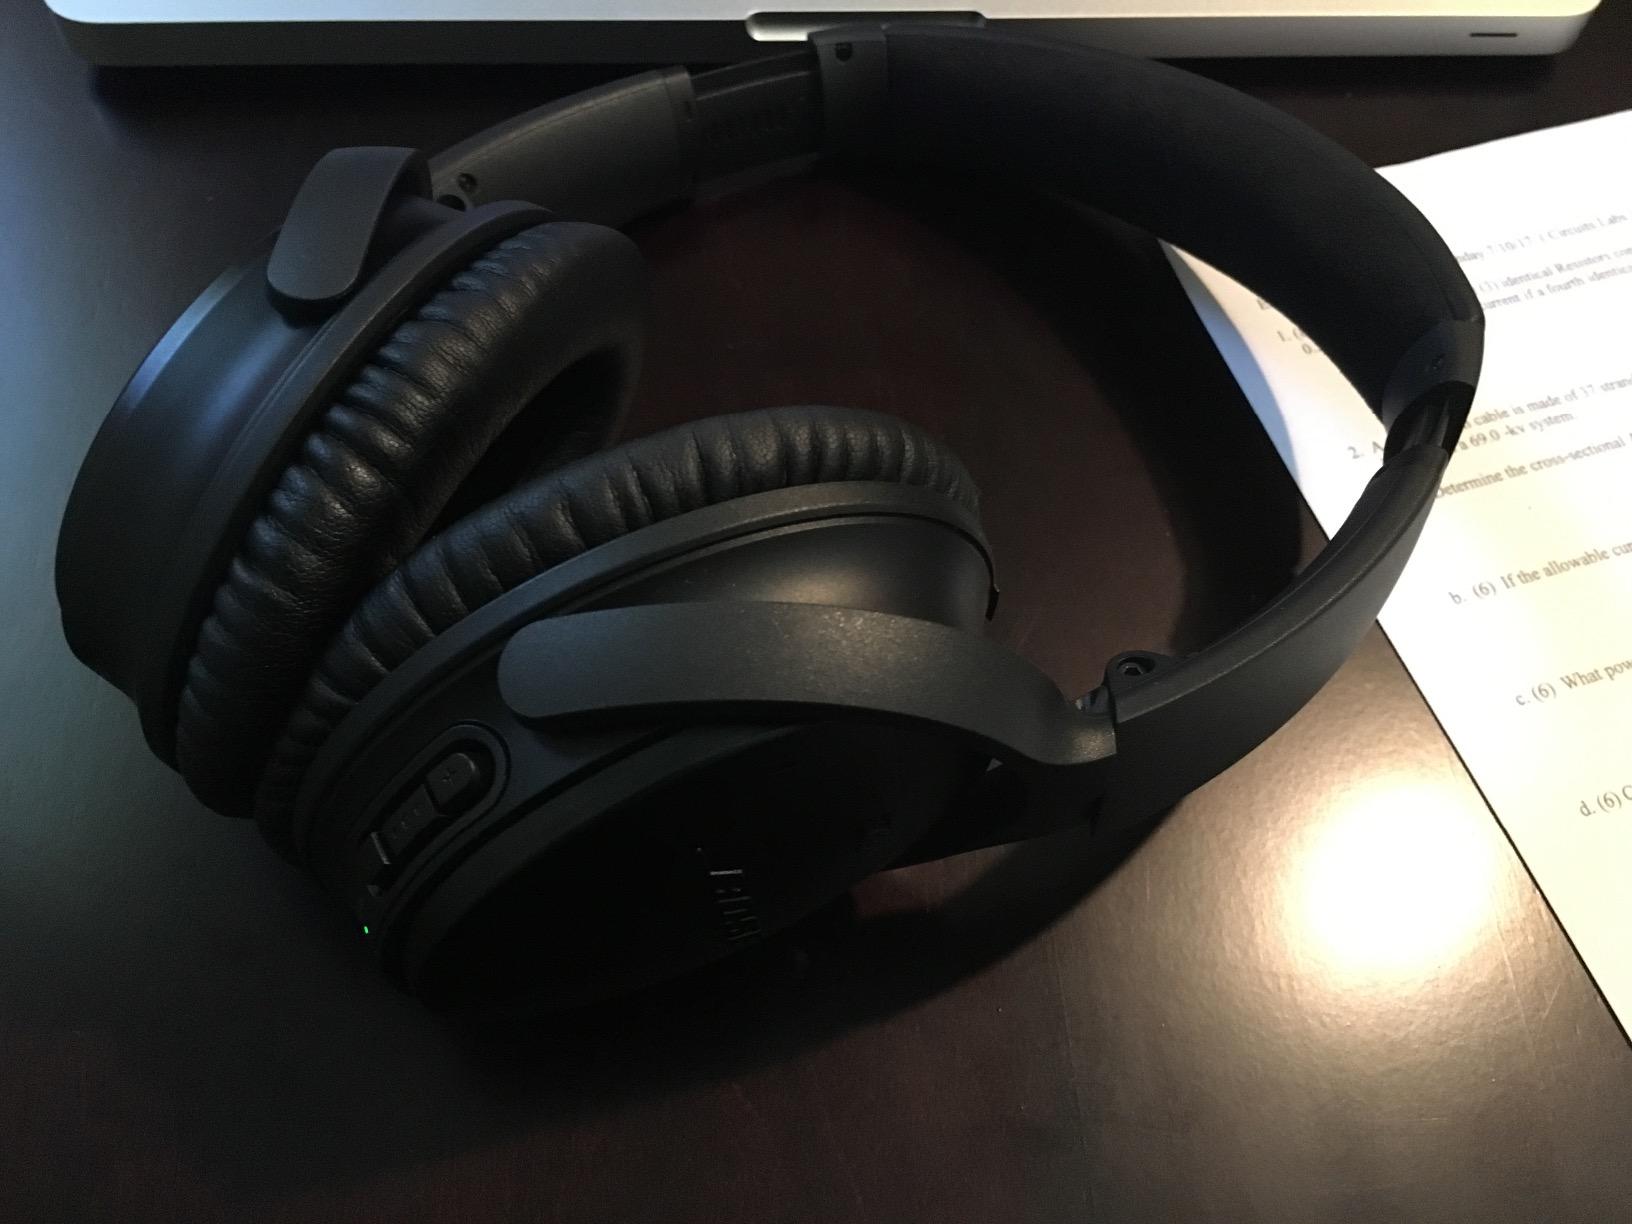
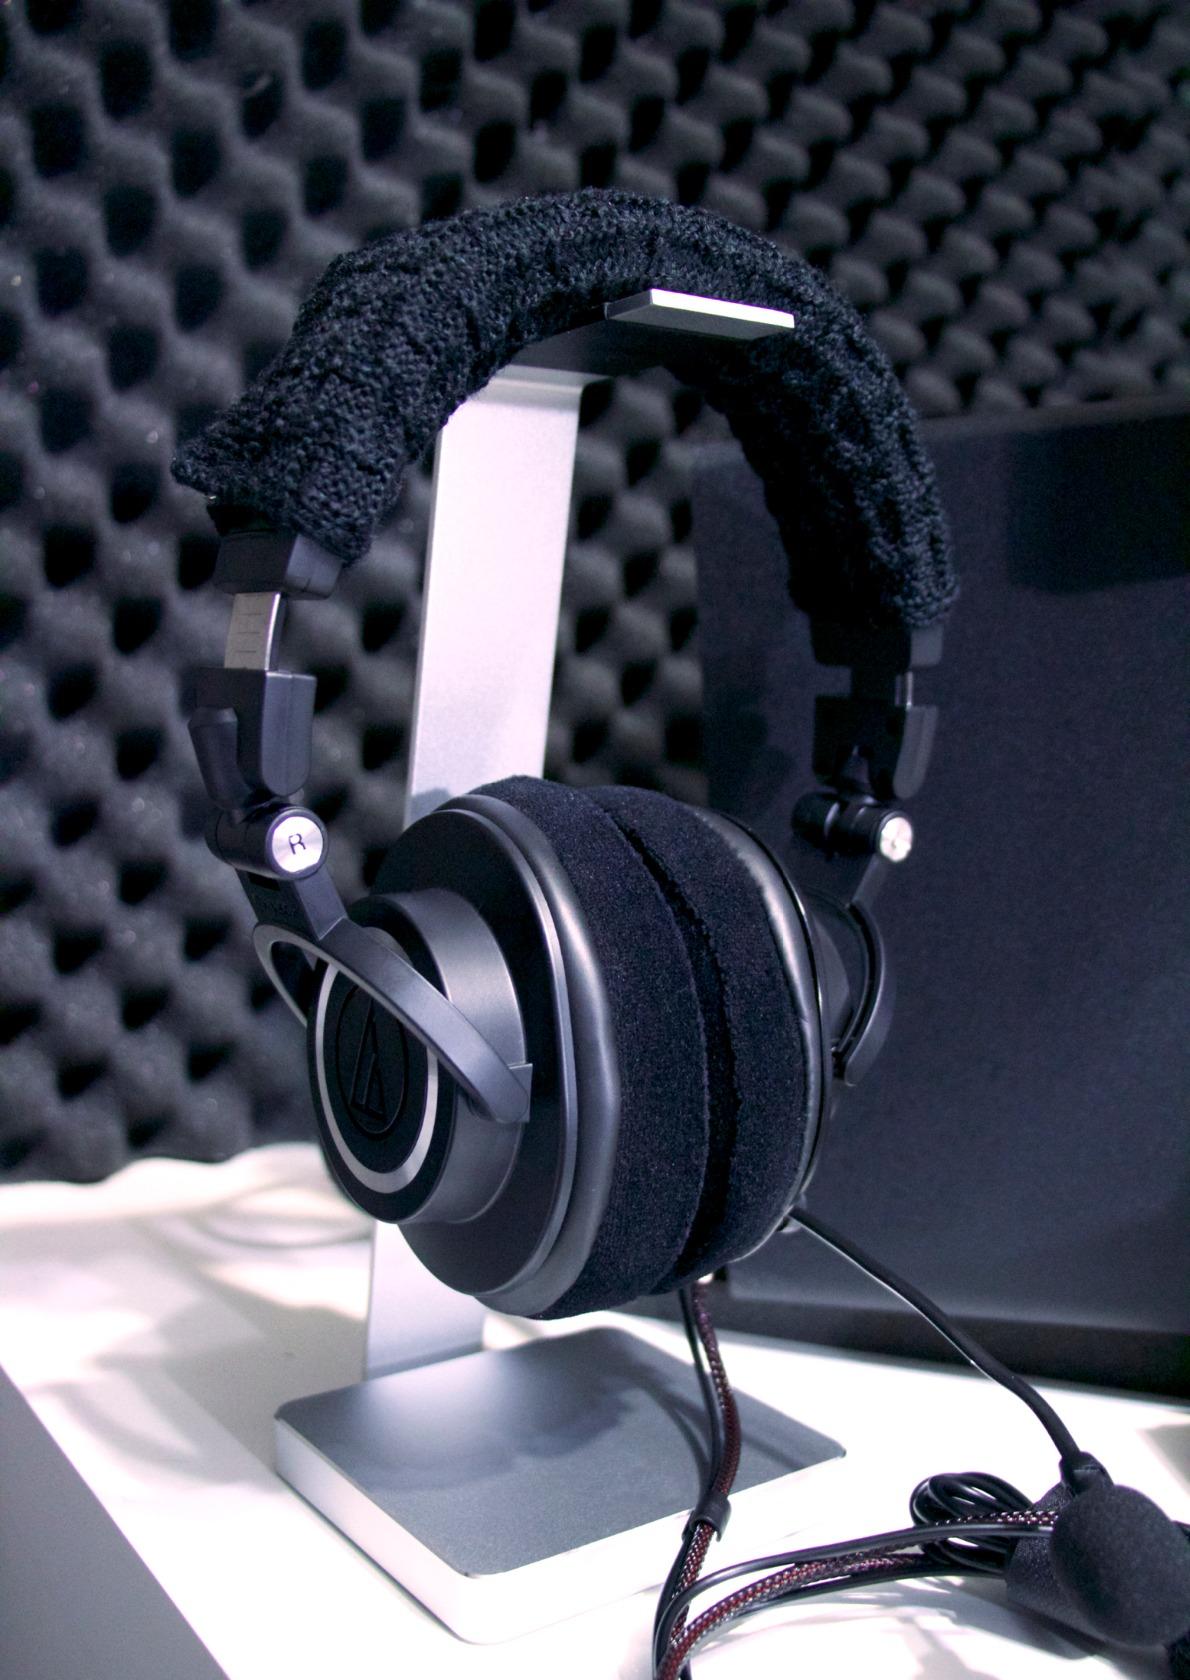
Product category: headphones
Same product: no